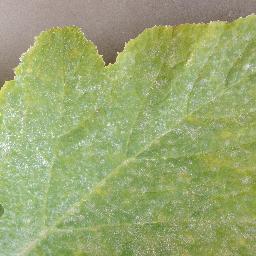
Label: Squash___Powdery_mildew